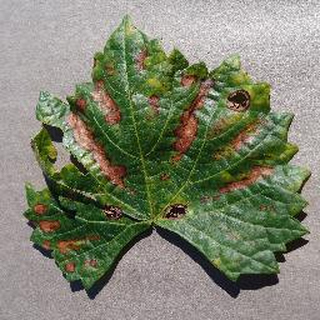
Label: grape_esca_black_measles